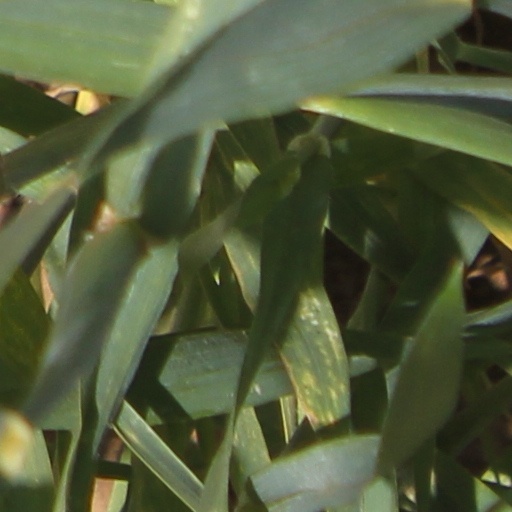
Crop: wheat